SPARS code

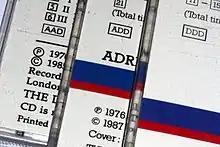
AAD, ADD and DDD codes seen on various CDs of archive material issued by Decca during the mid-to-late 1980s

As digital tape recorders only became widely available in the late 1970s, almost all recordings prior to this date that appear on CD will be AAD or ADD, having been digitally remastered. This means that the original analog master tape has been converted (transcribed) to digital. It does not always imply that there has been any additional editing or mixing, although this may have taken place.